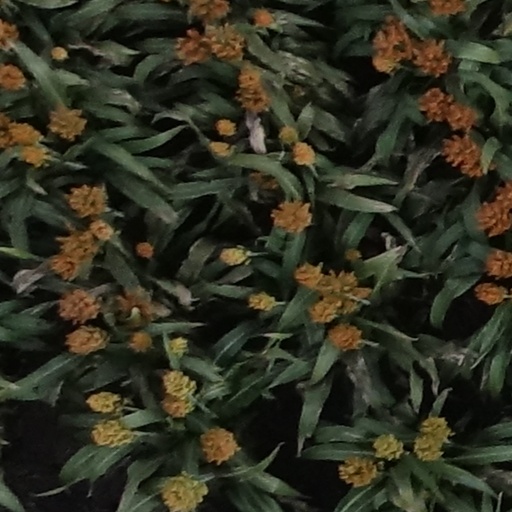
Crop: sorghum